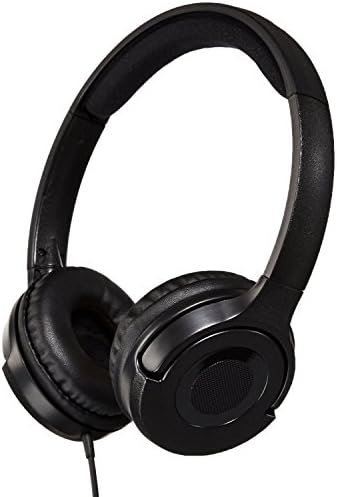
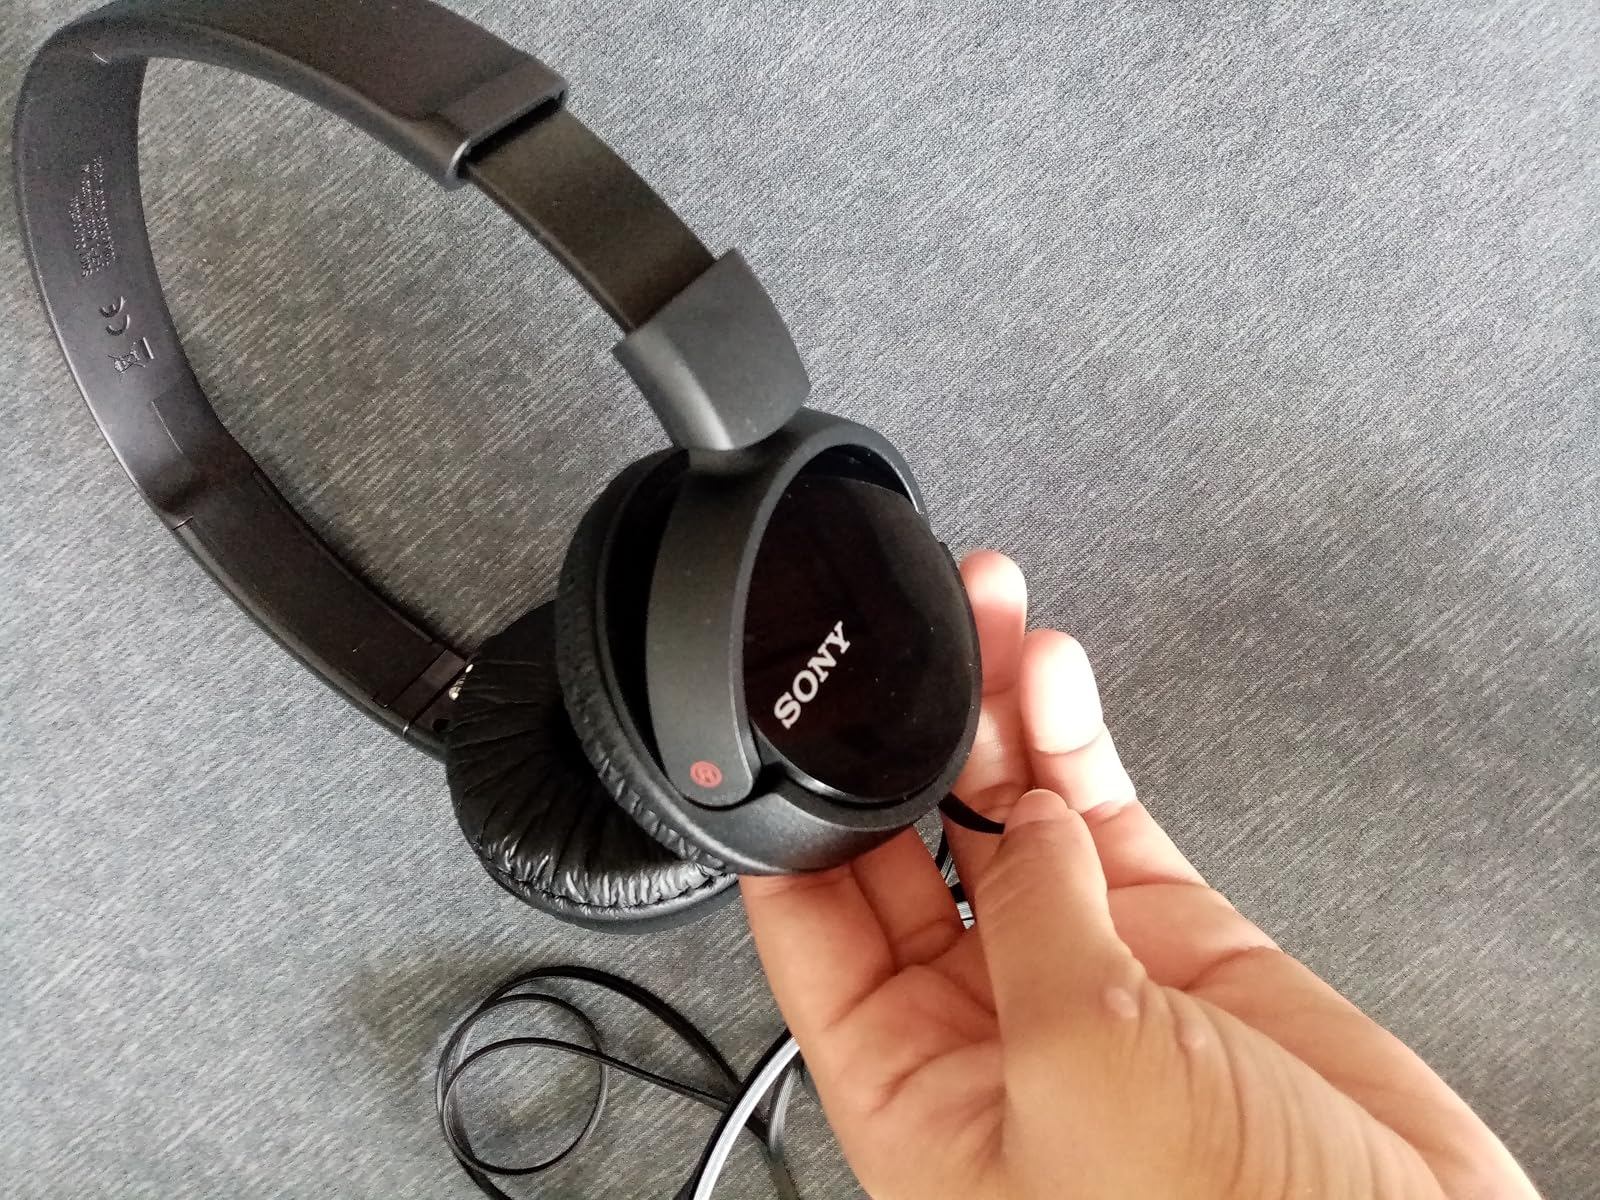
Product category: headphones
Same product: no